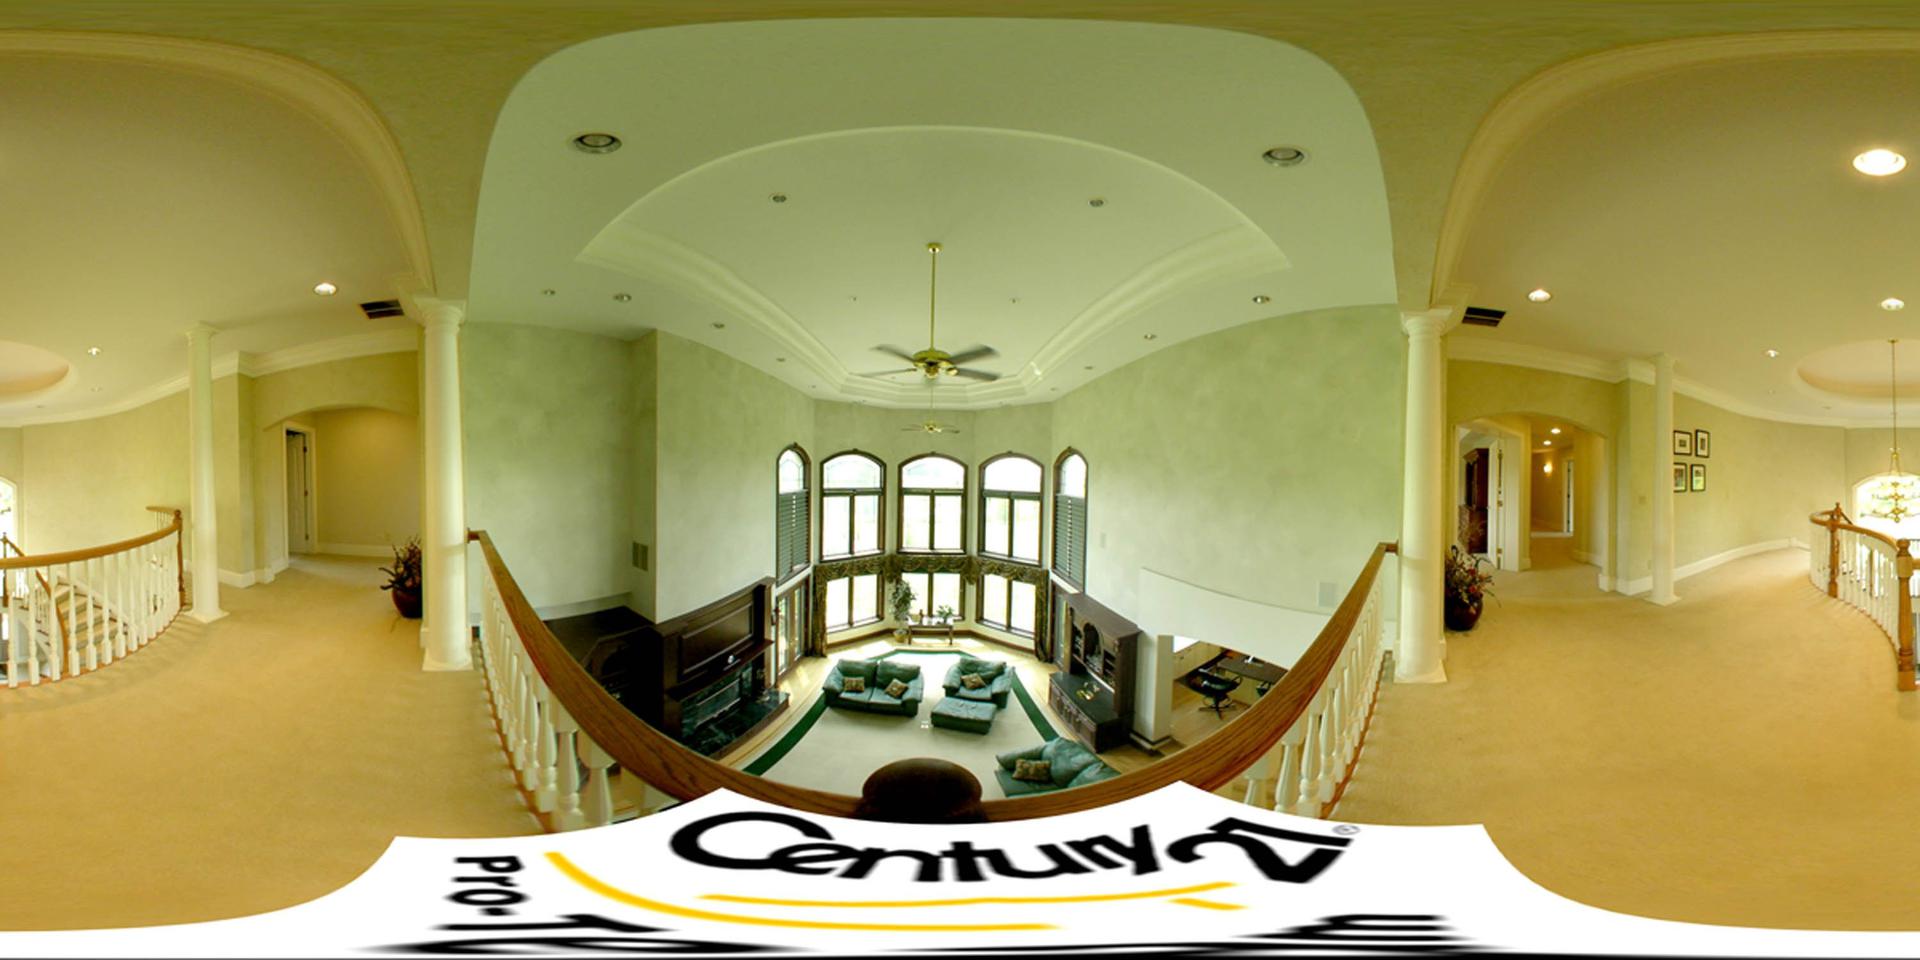
Referred object: the ceiling fan in the center

Referred object: the brass ceiling fan